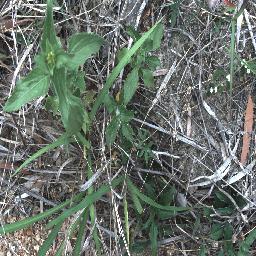
Label: siam_weed